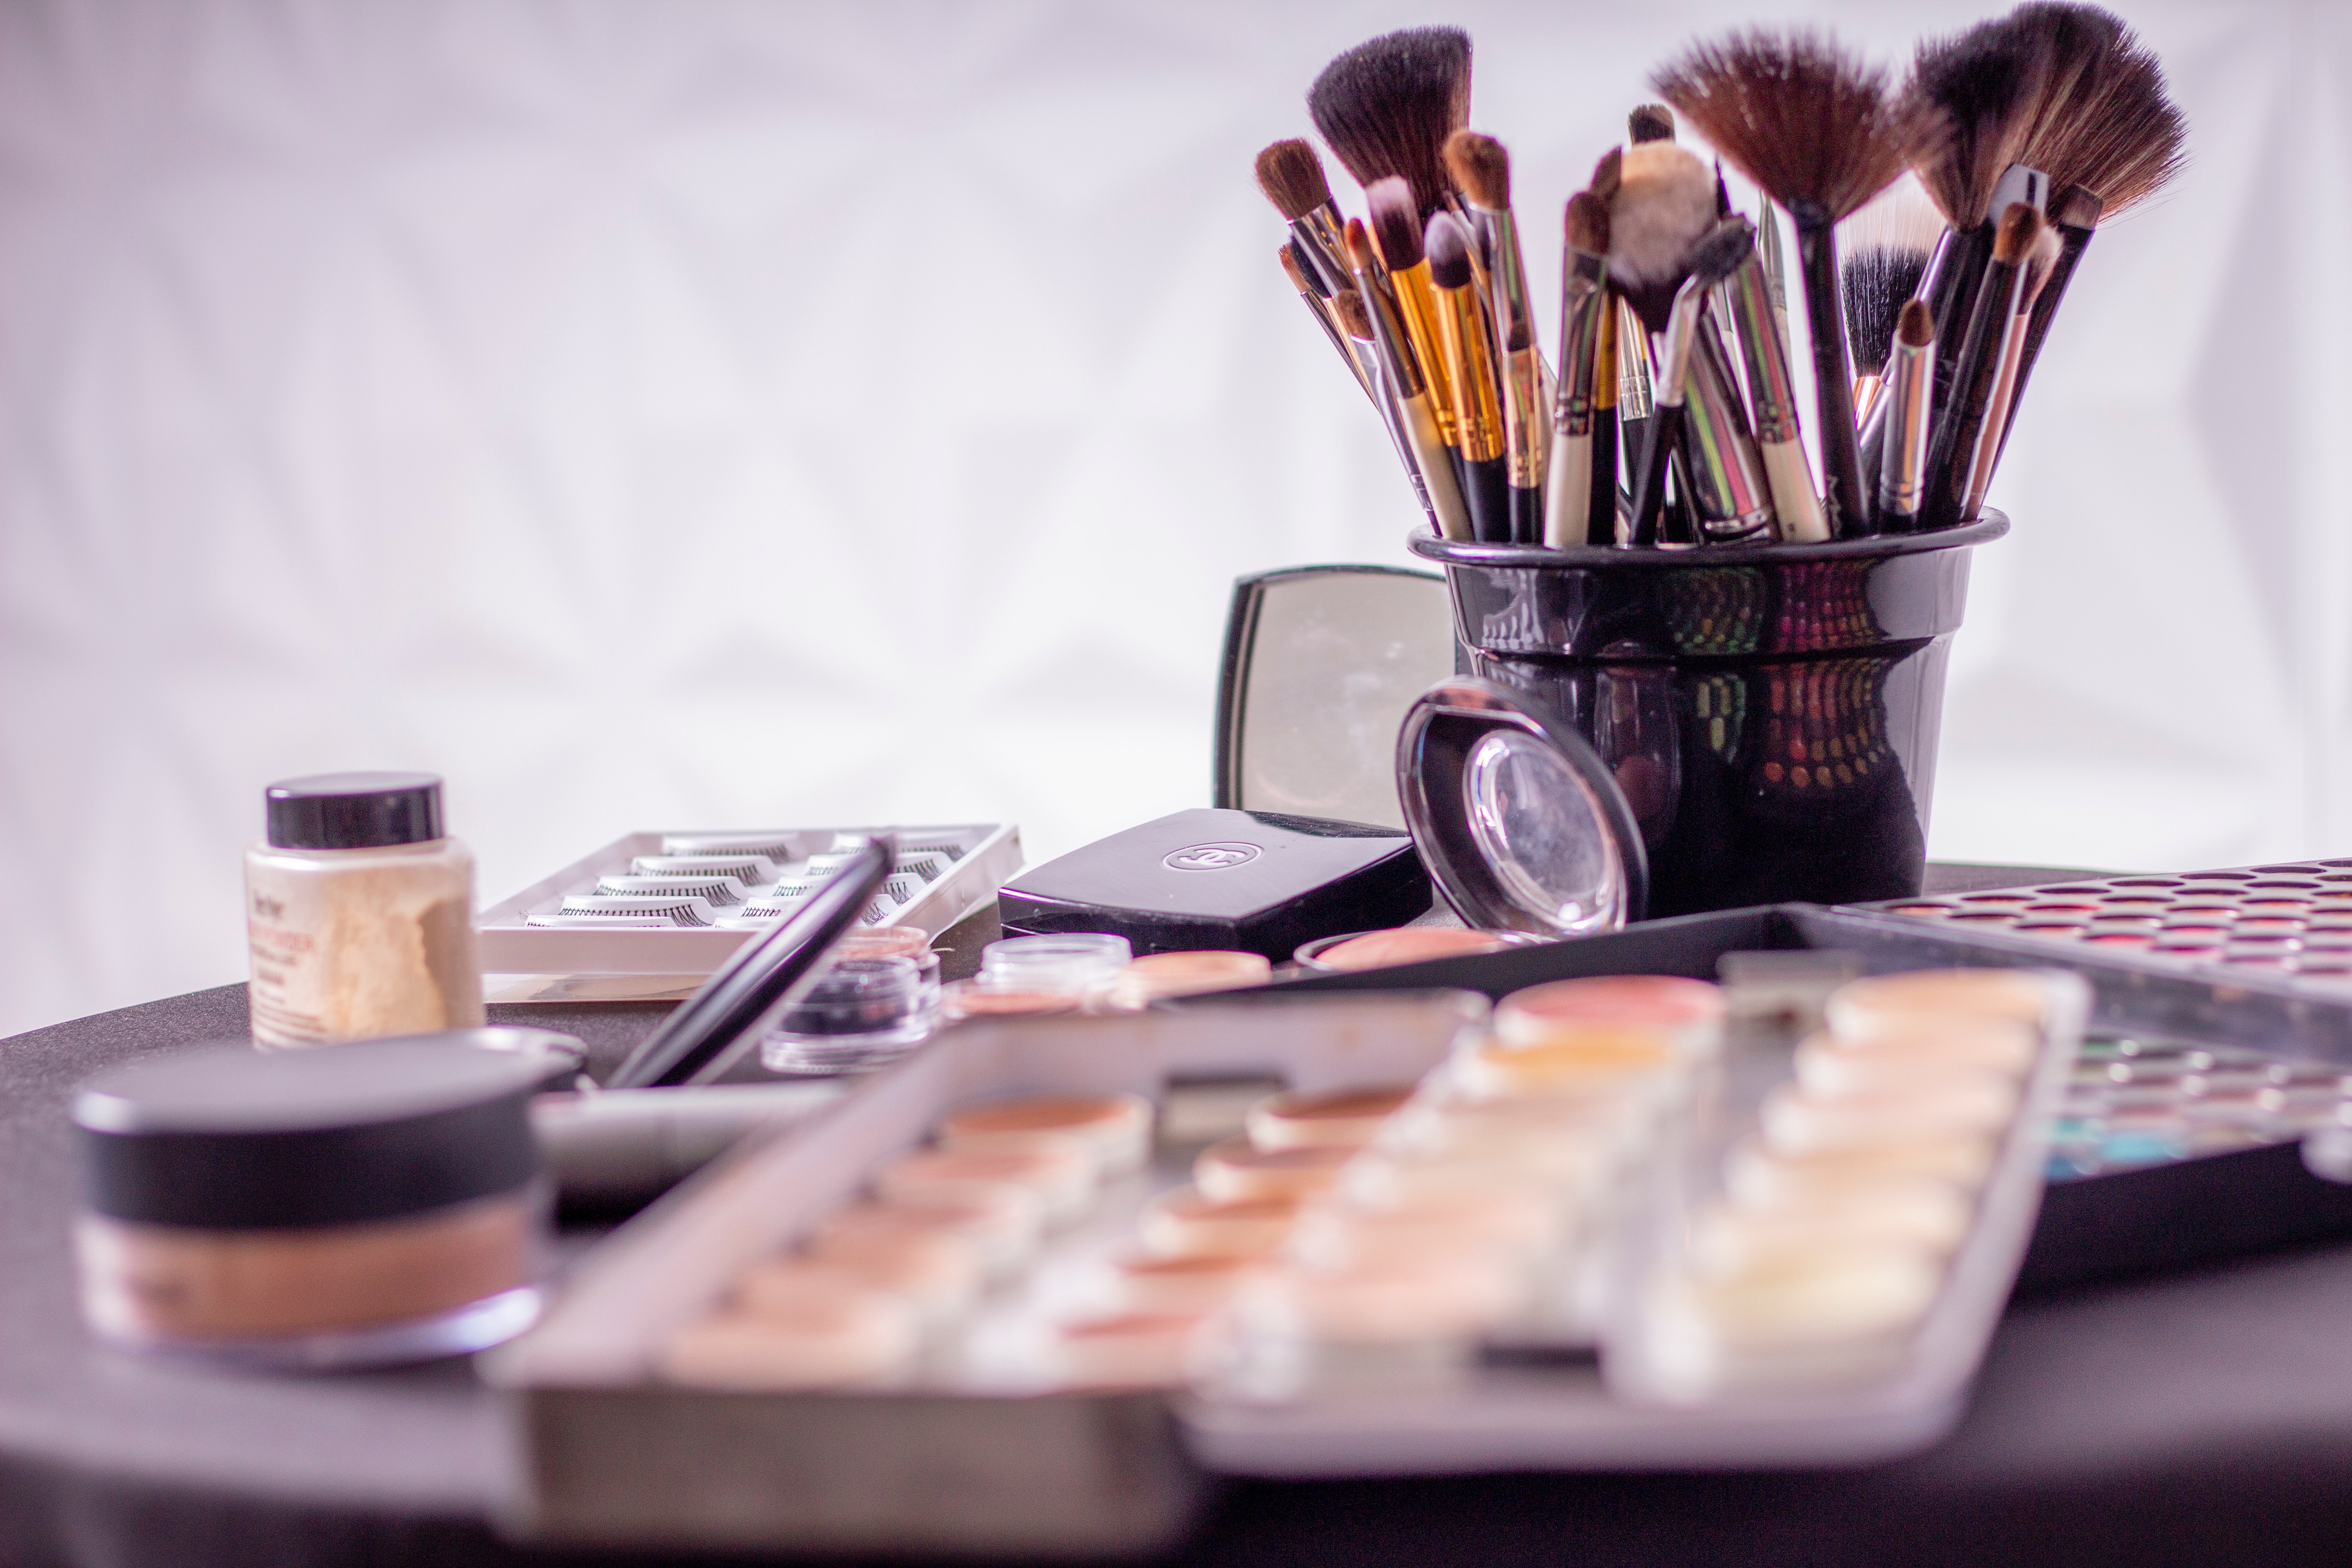
brush, makeup brushes, beauty, cosmetics, Material property, tool